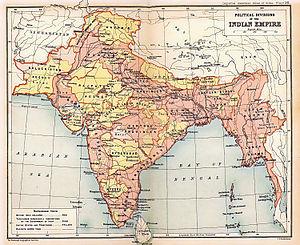
L'Inde, officiellement la république de l'Inde, est un pays d'Asie du Sud qui occupe la majeure partie du sous-continent indien. Sa capitale est New Delhi. L'Inde est le deuxième pays le plus peuplé et le septième pays le plus grand du monde. Le littoral indien s'étend sur plus de sept mille kilomètres. Le pays a des frontières communes avec le Pakistan au nord-ouest, la Chine au nord et à l'est-nord-est, le Népal au nord-est, le Bhoutan, le Bangladesh et la Birmanie à l'est-nord-est. Sur l'océan Indien, l'Inde est à proximité des Maldives au sud-sud-ouest, du Sri Lanka au sud et de l'Indonésie au sud-est. L'Inde revendique également une frontière avec l'Afghanistan au nord-ouest. L'Inde dispose de l'arme nucléaire depuis 1974 après avoir fait des essais officiels.
La présidence de Bombay était l'une des trois entités administratives de l'Inde britannique ; Elle se situait sur la partie ouest du continent, elle a commencé à Surat au XVIIᵉ siècle comme comptoir pour la Compagnie anglaise des Indes orientales pour finir par englober une partie de l'Ouest indien, du Pakistan et de la Péninsule arabique. En Inde cela représentait, au plus fort de son extension, l’État du Gujarat, les deux tiers du Maharashtra et le Nord-Ouest du Karnataka, la province pakistanaise Sindh, de 1847 à 1935, Aden au Yémen de 1839 à 1939 mais pas les États princiers.
La condition des femmes en Inde a énormément fluctué au gré de l'histoire multimillénaire de ce pays, et de façon diversifiée selon leur groupe religieux d'appartenance. D'une relative égalité avec les hommes aux temps anciens à l'émergence, réforme après réforme, des droits des femmes, l’histoire des femmes indiennes a connu de multiples bouleversements. Dans l’Inde d'aujourd'hui, les femmes occupent des postes importants, et même ceux de présidente du pays, de Première ministre, de présidente du Parlement de l'Inde et chef de l'opposition. En 2011, la présidente de l’Inde, la présidente du Parlement ou encore la chef de l'opposition au Lok Sabha sont toutes des femmes.
L’Empire britannique ou Empire colonial britannique était un ensemble territorial composé des dominions, colonies, protectorats, mandats et autres territoires gouvernés ou administrés par le Royaume-Uni. Il trouve son origine dans les comptoirs commerciaux puis les colonies outre-mer établis très progressivement par l'Angleterre, à partir de la fin du XVIᵉ siècle. Elle était la première puissance mondiale à son apogée en 1922, avec un quart de la population mondiale, soit environ 400 millions d'habitants et s'étendait sur 29,8 millions de km². En conséquence, son héritage dans les domaines de la politique, du droit, de la linguistique et de la culture n'est pas sans conséquence.
Antérieurement à la déclaration d'indépendance de l'Inde, le pays était divisé en deux grands types de territoires. Le premier se nommait l'Inde Britannique et était sous le contrôle direct de l'Office Indien à Londres et du Gouverneur Général des Indes. Le deuxième était composé des États princiers, la couronne anglaise avait autorité sur ces territoires mais étaient sous le contrôle de leurs suzerains héréditaires. S'ajoute à ces deux types de territoires, les enclaves territoriales contrôlées par la France et le Portugal.
Sir Winston Churchill [ˈwɪnstin ˈtʃɜːtʃɪl], né le 30 novembre 1874 à Woodstock et mort le 24 janvier 1965 à Londres, est un homme d'État britannique. Sa ténacité face au nazisme, son action décisive en tant que Premier ministre du Royaume-Uni durant la Seconde Guerre mondiale, joints à ses talents d'orateur et à ses bons mots, ont fait de lui un des hommes politiques les plus reconnus du XXᵉ siècle. Ne disposant pas d'une fortune personnelle, il tire l'essentiel de ses revenus de sa plume. Ses dons d'écriture seront couronnés à la fin de sa vie par le prix Nobel de littérature. Il est également un peintre estimé.
Le terme de monde occidental peut prêter à confusion car il recouvre des réalités différentes selon les époques et selon des considérations politiques, culturelles, idéologiques, religieuses ou philosophiques. Il est donc intéressant de l’étudier dans une perspective historique.